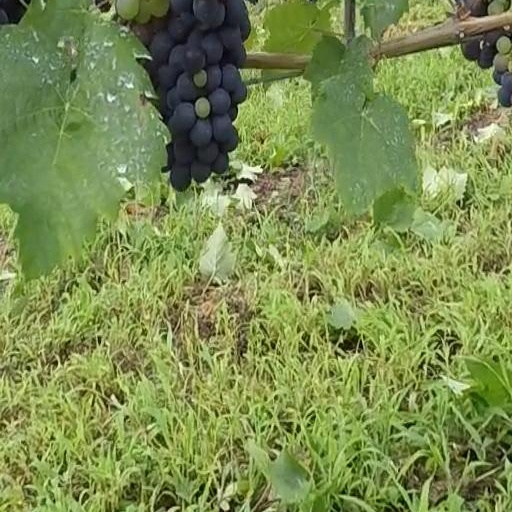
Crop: grape